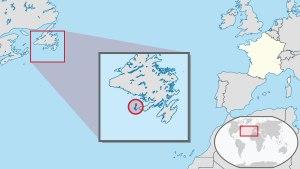
Cette page recense les deux communes de la collectivité d'outre-mer de Saint-Pierre-et-Miquelon, qui correspondent aux deux îles principales de l'archipel.